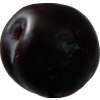
Label: plum